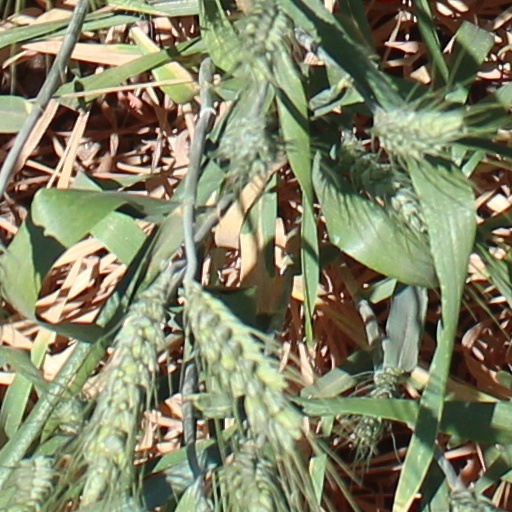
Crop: wheat